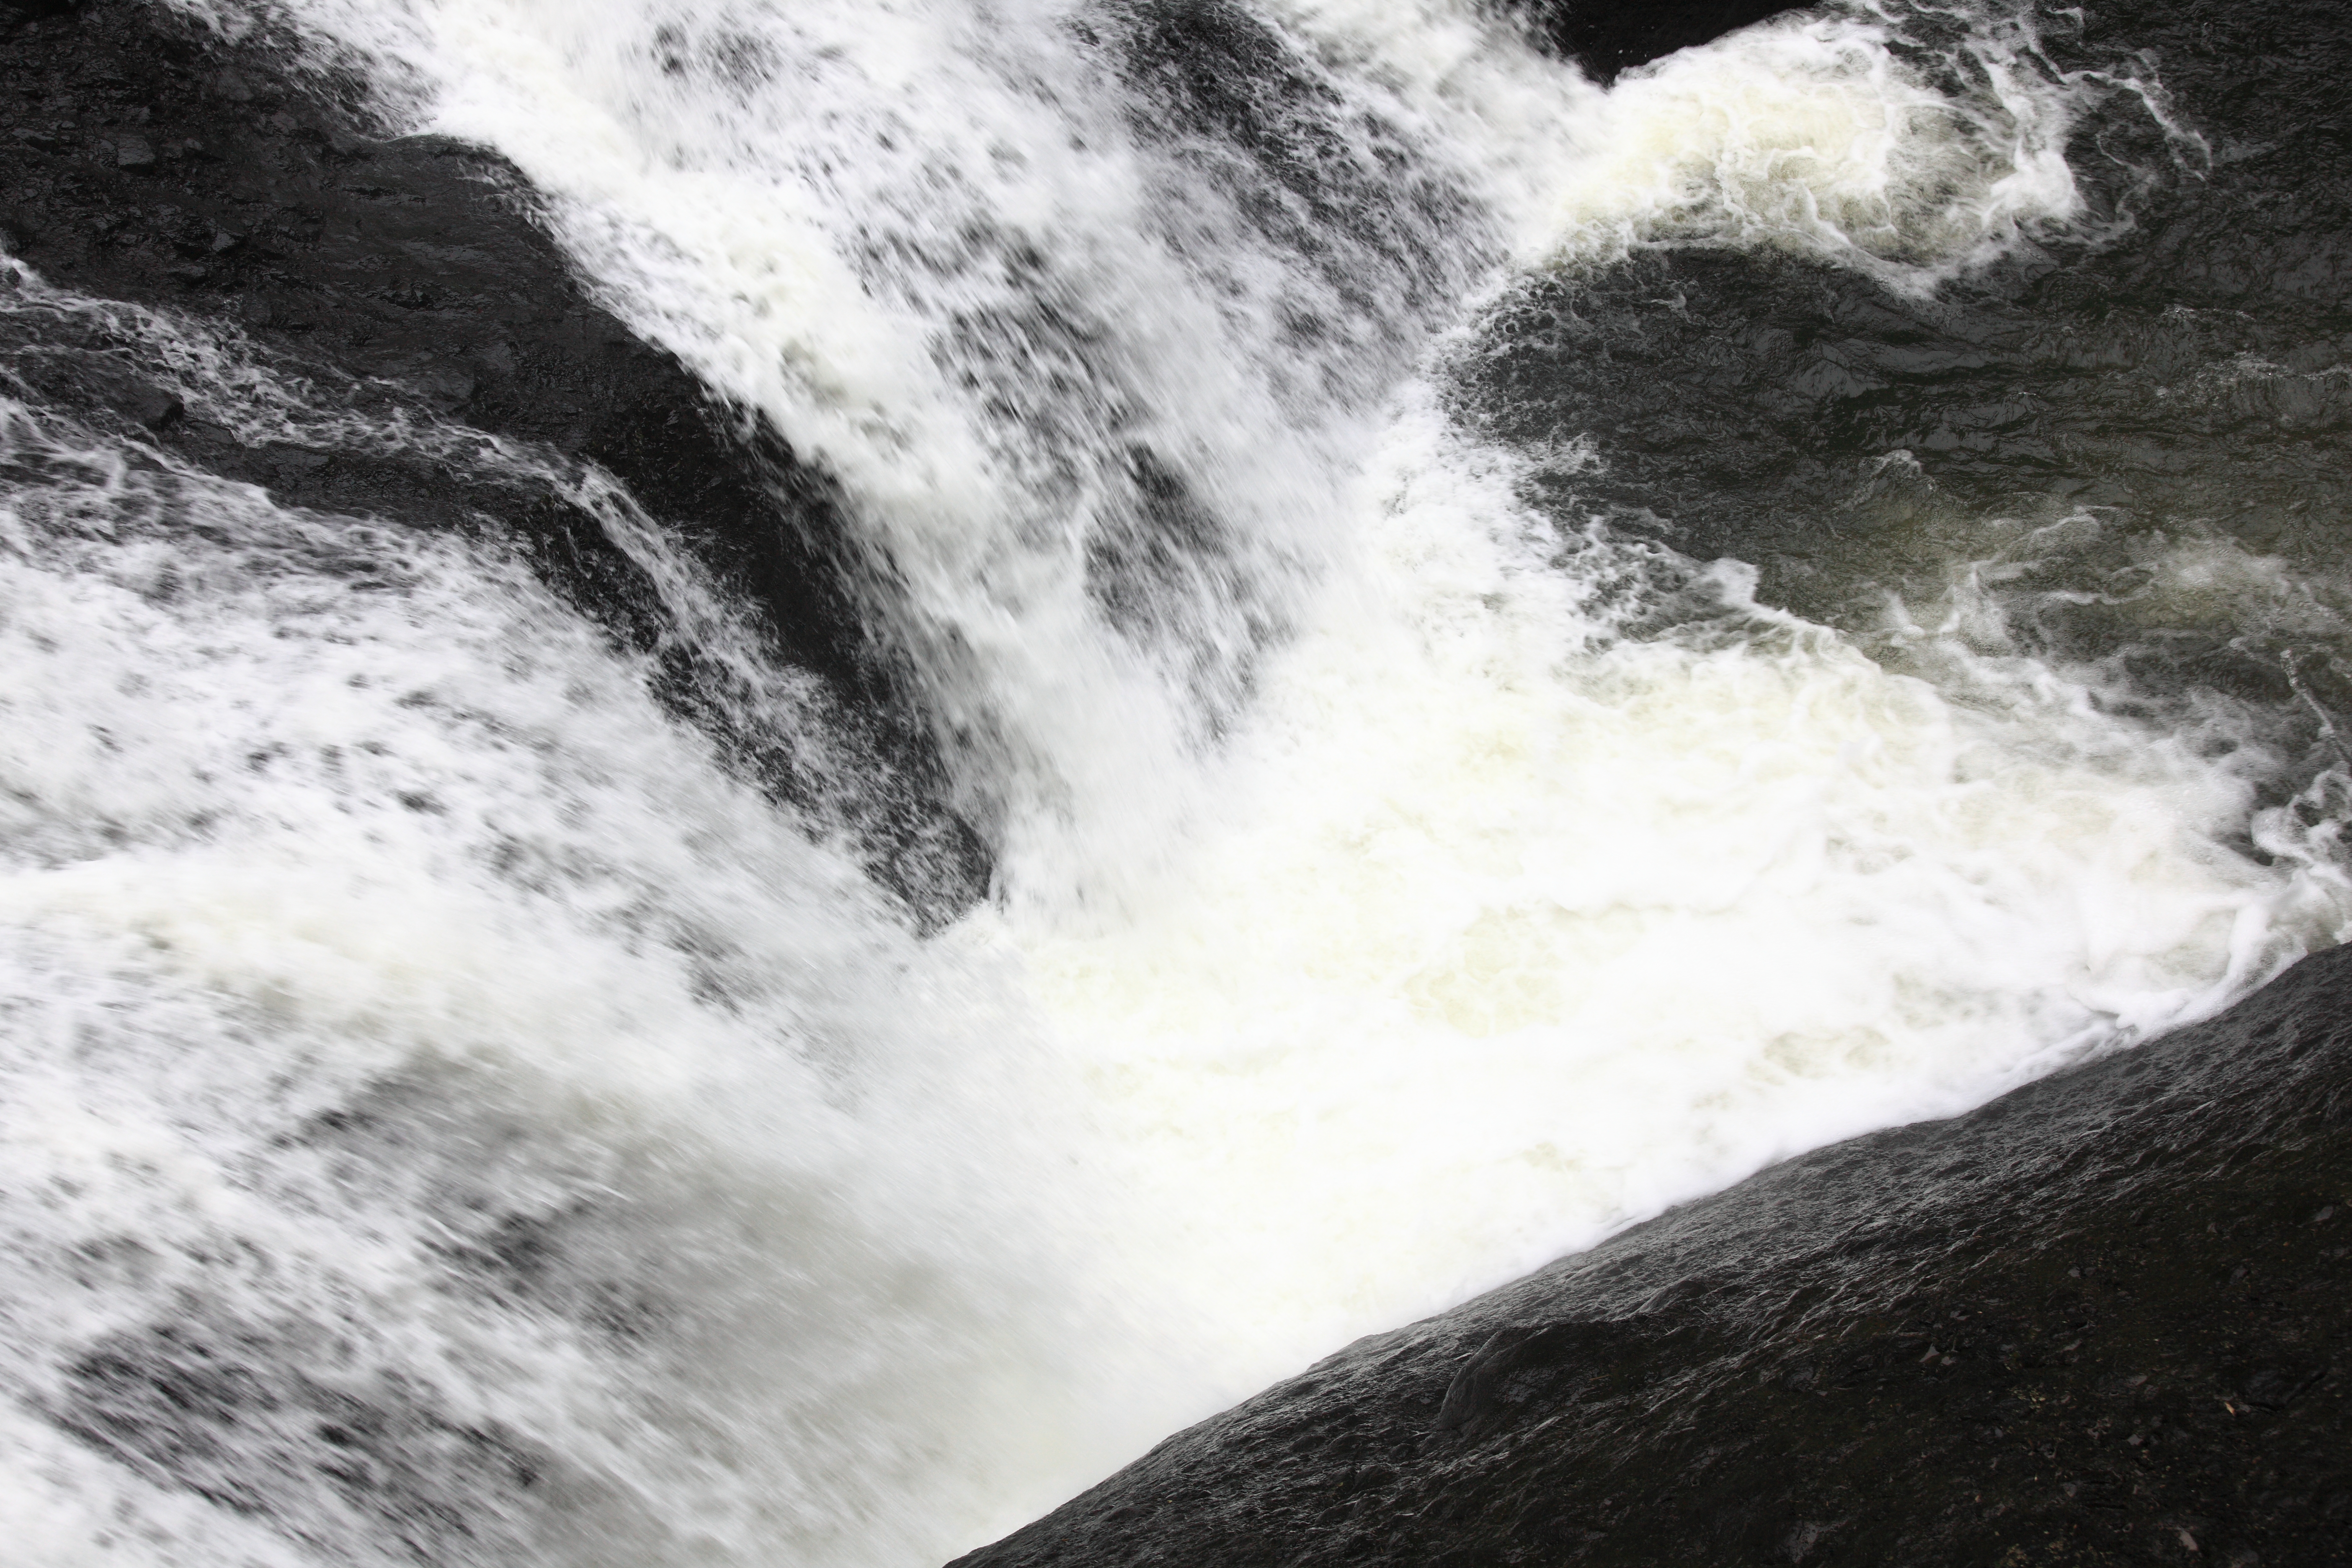
sea, coast, water, rock, waterfall, wave, river, stream, high, canon, weather, rapid, body of water, eos, 5d, hires, markii, water feature, hi, res, resolution, geological phenomenon, wind wave